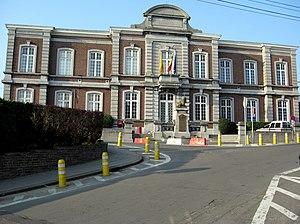
Ancien hôtel communal de Montegnée
Cette page regroupe l'ensemble du patrimoine immobilier classé de la ville belge de Saint-Nicolas.